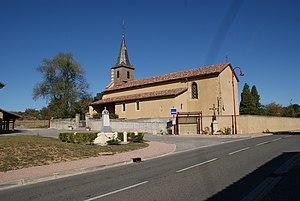
Arrouède est une commune française située dans le département du Gers en région Occitanie.
La liste des églises du Gers recense de manière exhaustive les églises situées dans le département français du Gers.